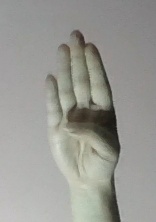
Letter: kaaf